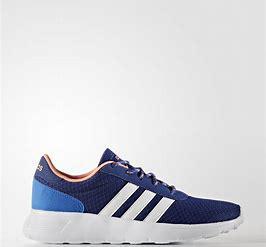
Brand: Adidas
Model: Lite Racer